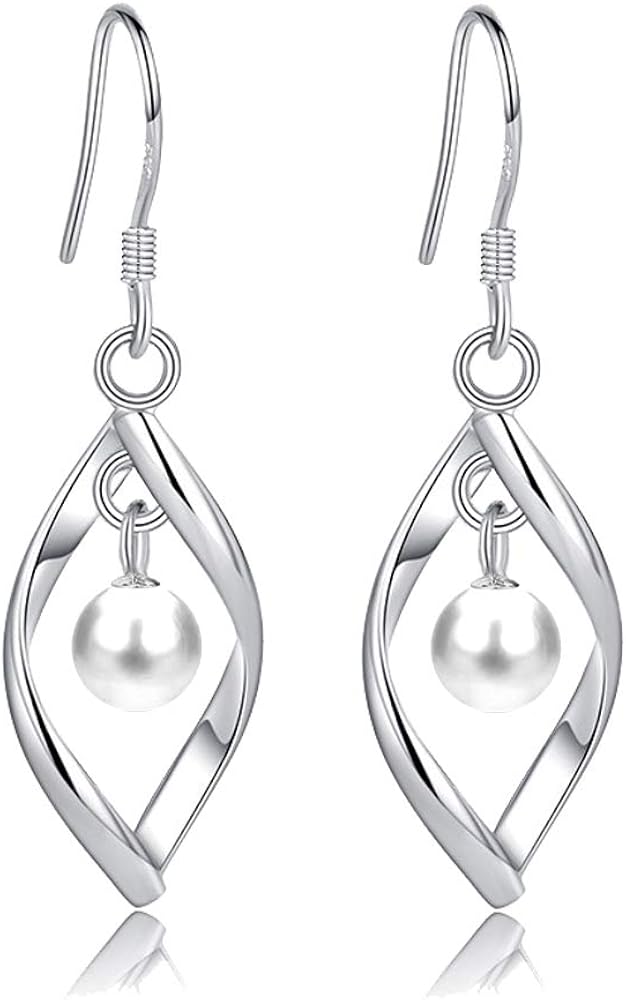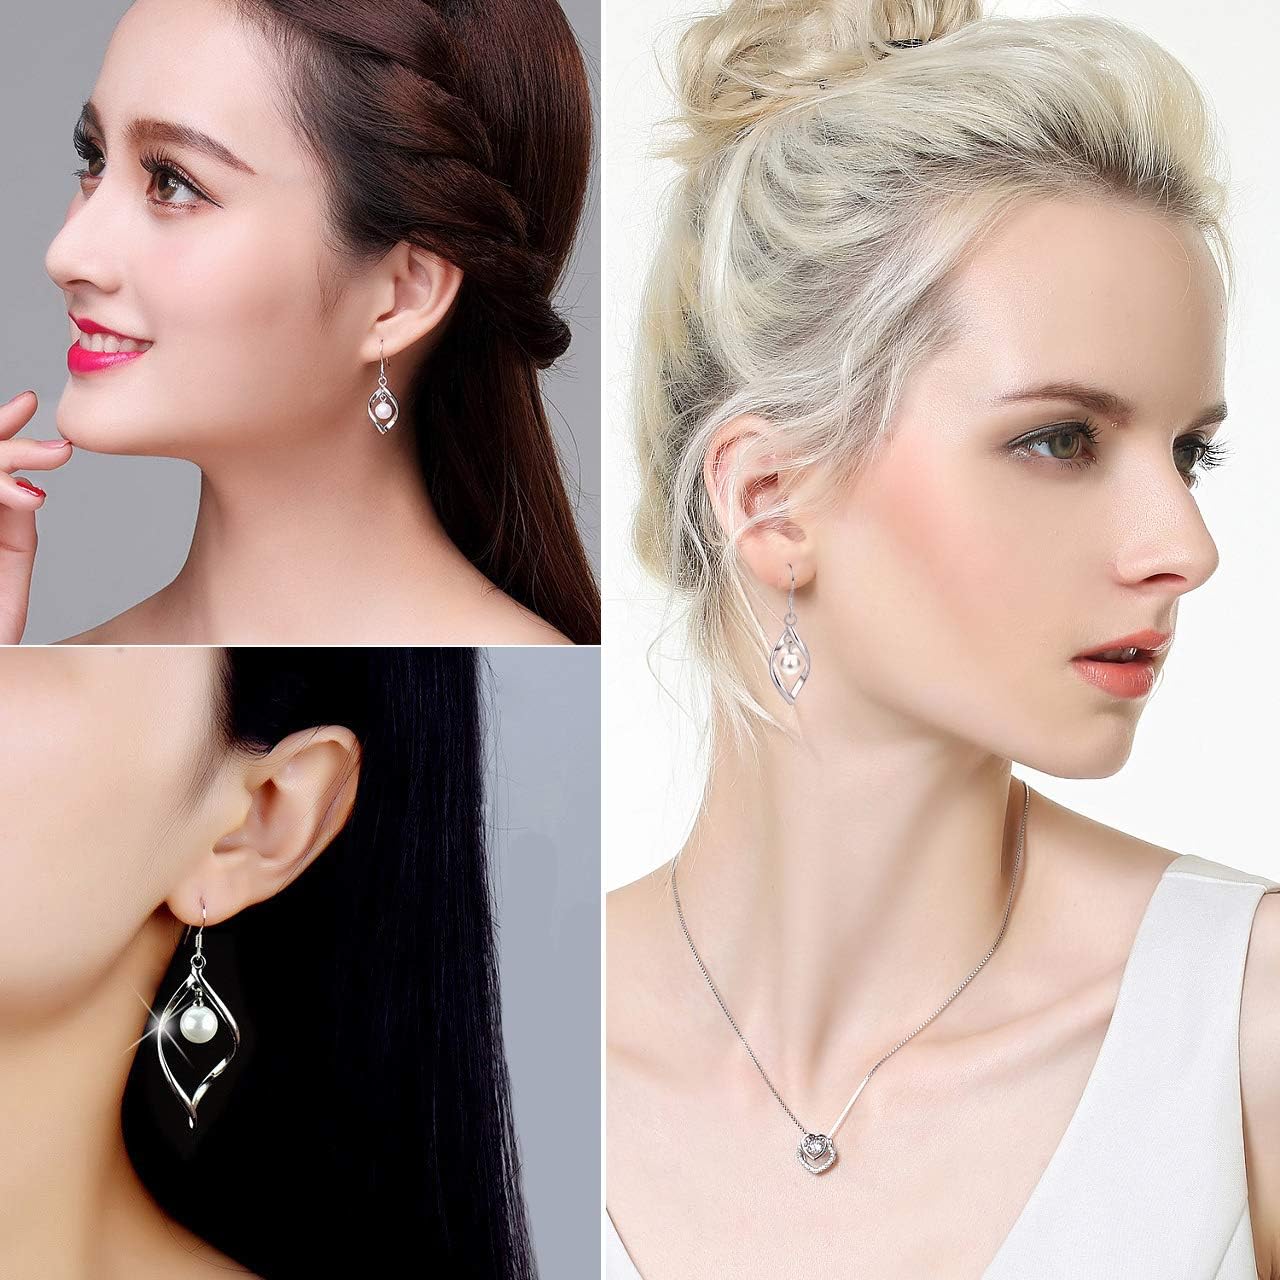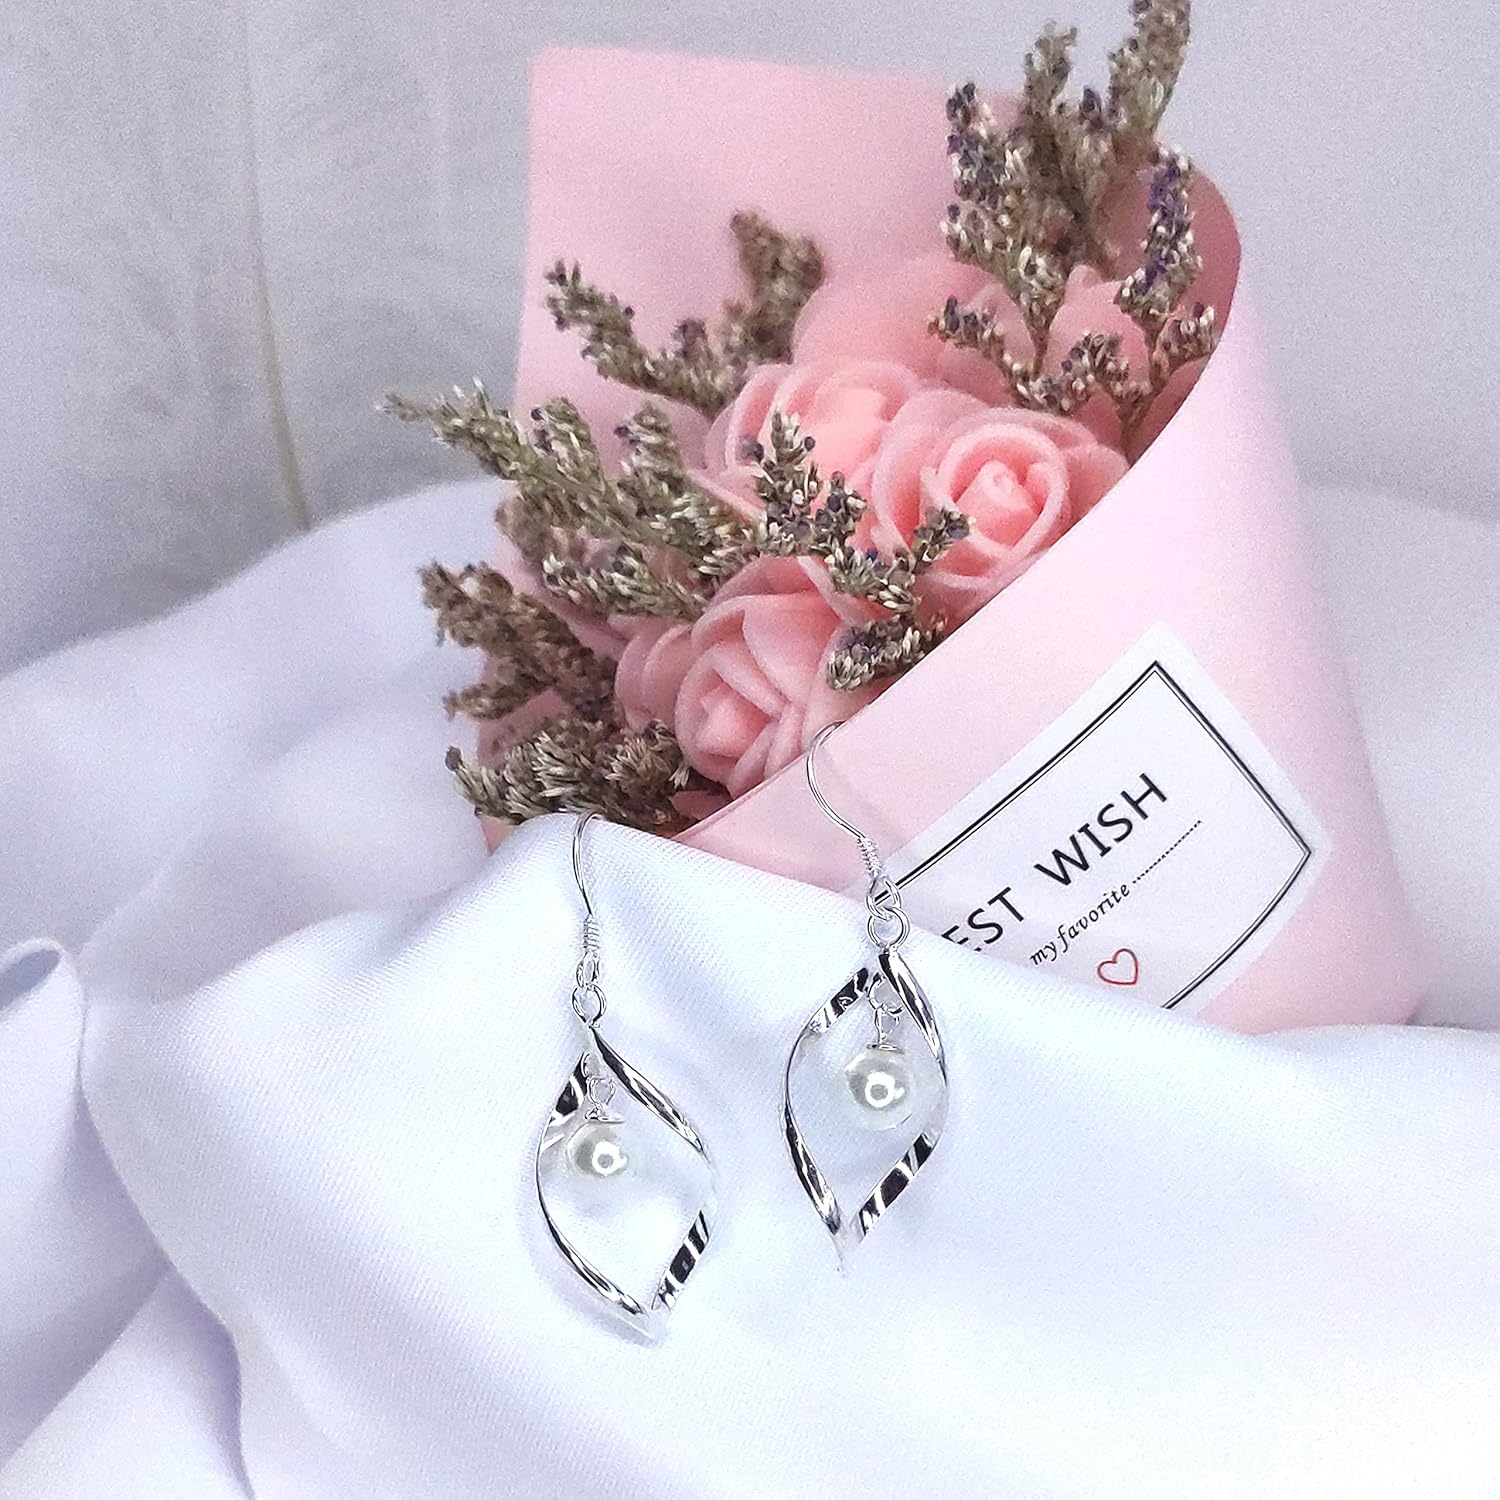
Finest Sterling Silver Drop Dangle Earrings Long Fringed Tassels Earring For Women Dangling Better Than 925
Category: AMAZON FASHION
About Us Haiyin Jewelry has been crafting and selling best & top quality jewelry, to the satisfaction of customers around the world. Haiyin Jewelry use finest silver creates high quality pieces with complex crafting skills that will stand out in your collection. Why choose 990 sterling silver jewelry? The S990 grade which are 99% pure silver compared to the S925 which is only 92.5% sterling silver. The S990 grade is noticeably more shiny and brighter than S925 silver. The S990 grade silver is also hypoallergenic And will not trigger allergy rashes in some people like S925 silver sometimes does. The S990 grade silver can also be recycled and adds extra value to your silver collection. About Gift Box Package We keep them on the high quality white giftbox of unique design and try our best ensure that the goods wouldn't damage when you receive them. How to care for sterling silver jewelry? For keep the sterling silver jewelry's shine longer, please avoid water pools & spas & cosmetics & other chemicals, remove when you go sleeping, exercising, or doing other physically strenuous activities, sealed with separate storage in dry place. Please wipe it with a silver cloth and pack it in a sealed bag to avoid oxidation when you not used it for a long time. Don't worry If your sterling silver jewelry is oxidized. You can use silver stick, silver cloth, silver washing water and even toothpaste to be cleaned. About Return We accpet return without any reason in 30 days, because we have full confidence in our jewelry.
Features: ♥PRODUCT INFORMATION♥: The earring is made of the finest pure silver with over 99% silver content setting a pearl, which is simple and fashionable, stunning. A pair weight from 2.5g. | ♥PACKAGE UPGRADED♥: The earrings comes with a high-grade white gift box of unique design and a silver polishing stick. | ♥IDEAL GIFT CHOICE♥: A surprise and perfect gift for friends, mothers, wives, aunts, daughters, sisters, bridesmaids and yourself. Suitable for any holiday, such as birthday, Valentine's Day, Mother's Day, Wedding anniversary, Christmas, Thanksgiving, etc. | ♥BRAND GUARANTEE♥: We concentrate on purifying S925 sterling silver to get a higher quality pure silver which contains more than 99% silver to solve the problems the impurities in S925 sterling silver causes, which may cause allergic inflammation after wearing. We only make the best pure silver jewelry, the most unique design, the most excellent service, and the most authentic materials ensure that you choose the best jewelry gifts. | ♥30 DAYS GUARANTEE♥: If you are not satisfied with our jewelry for any reason, we will provide a new replacement or a full refund. The perfect after-sale guarantee will make you worry-free shopping.